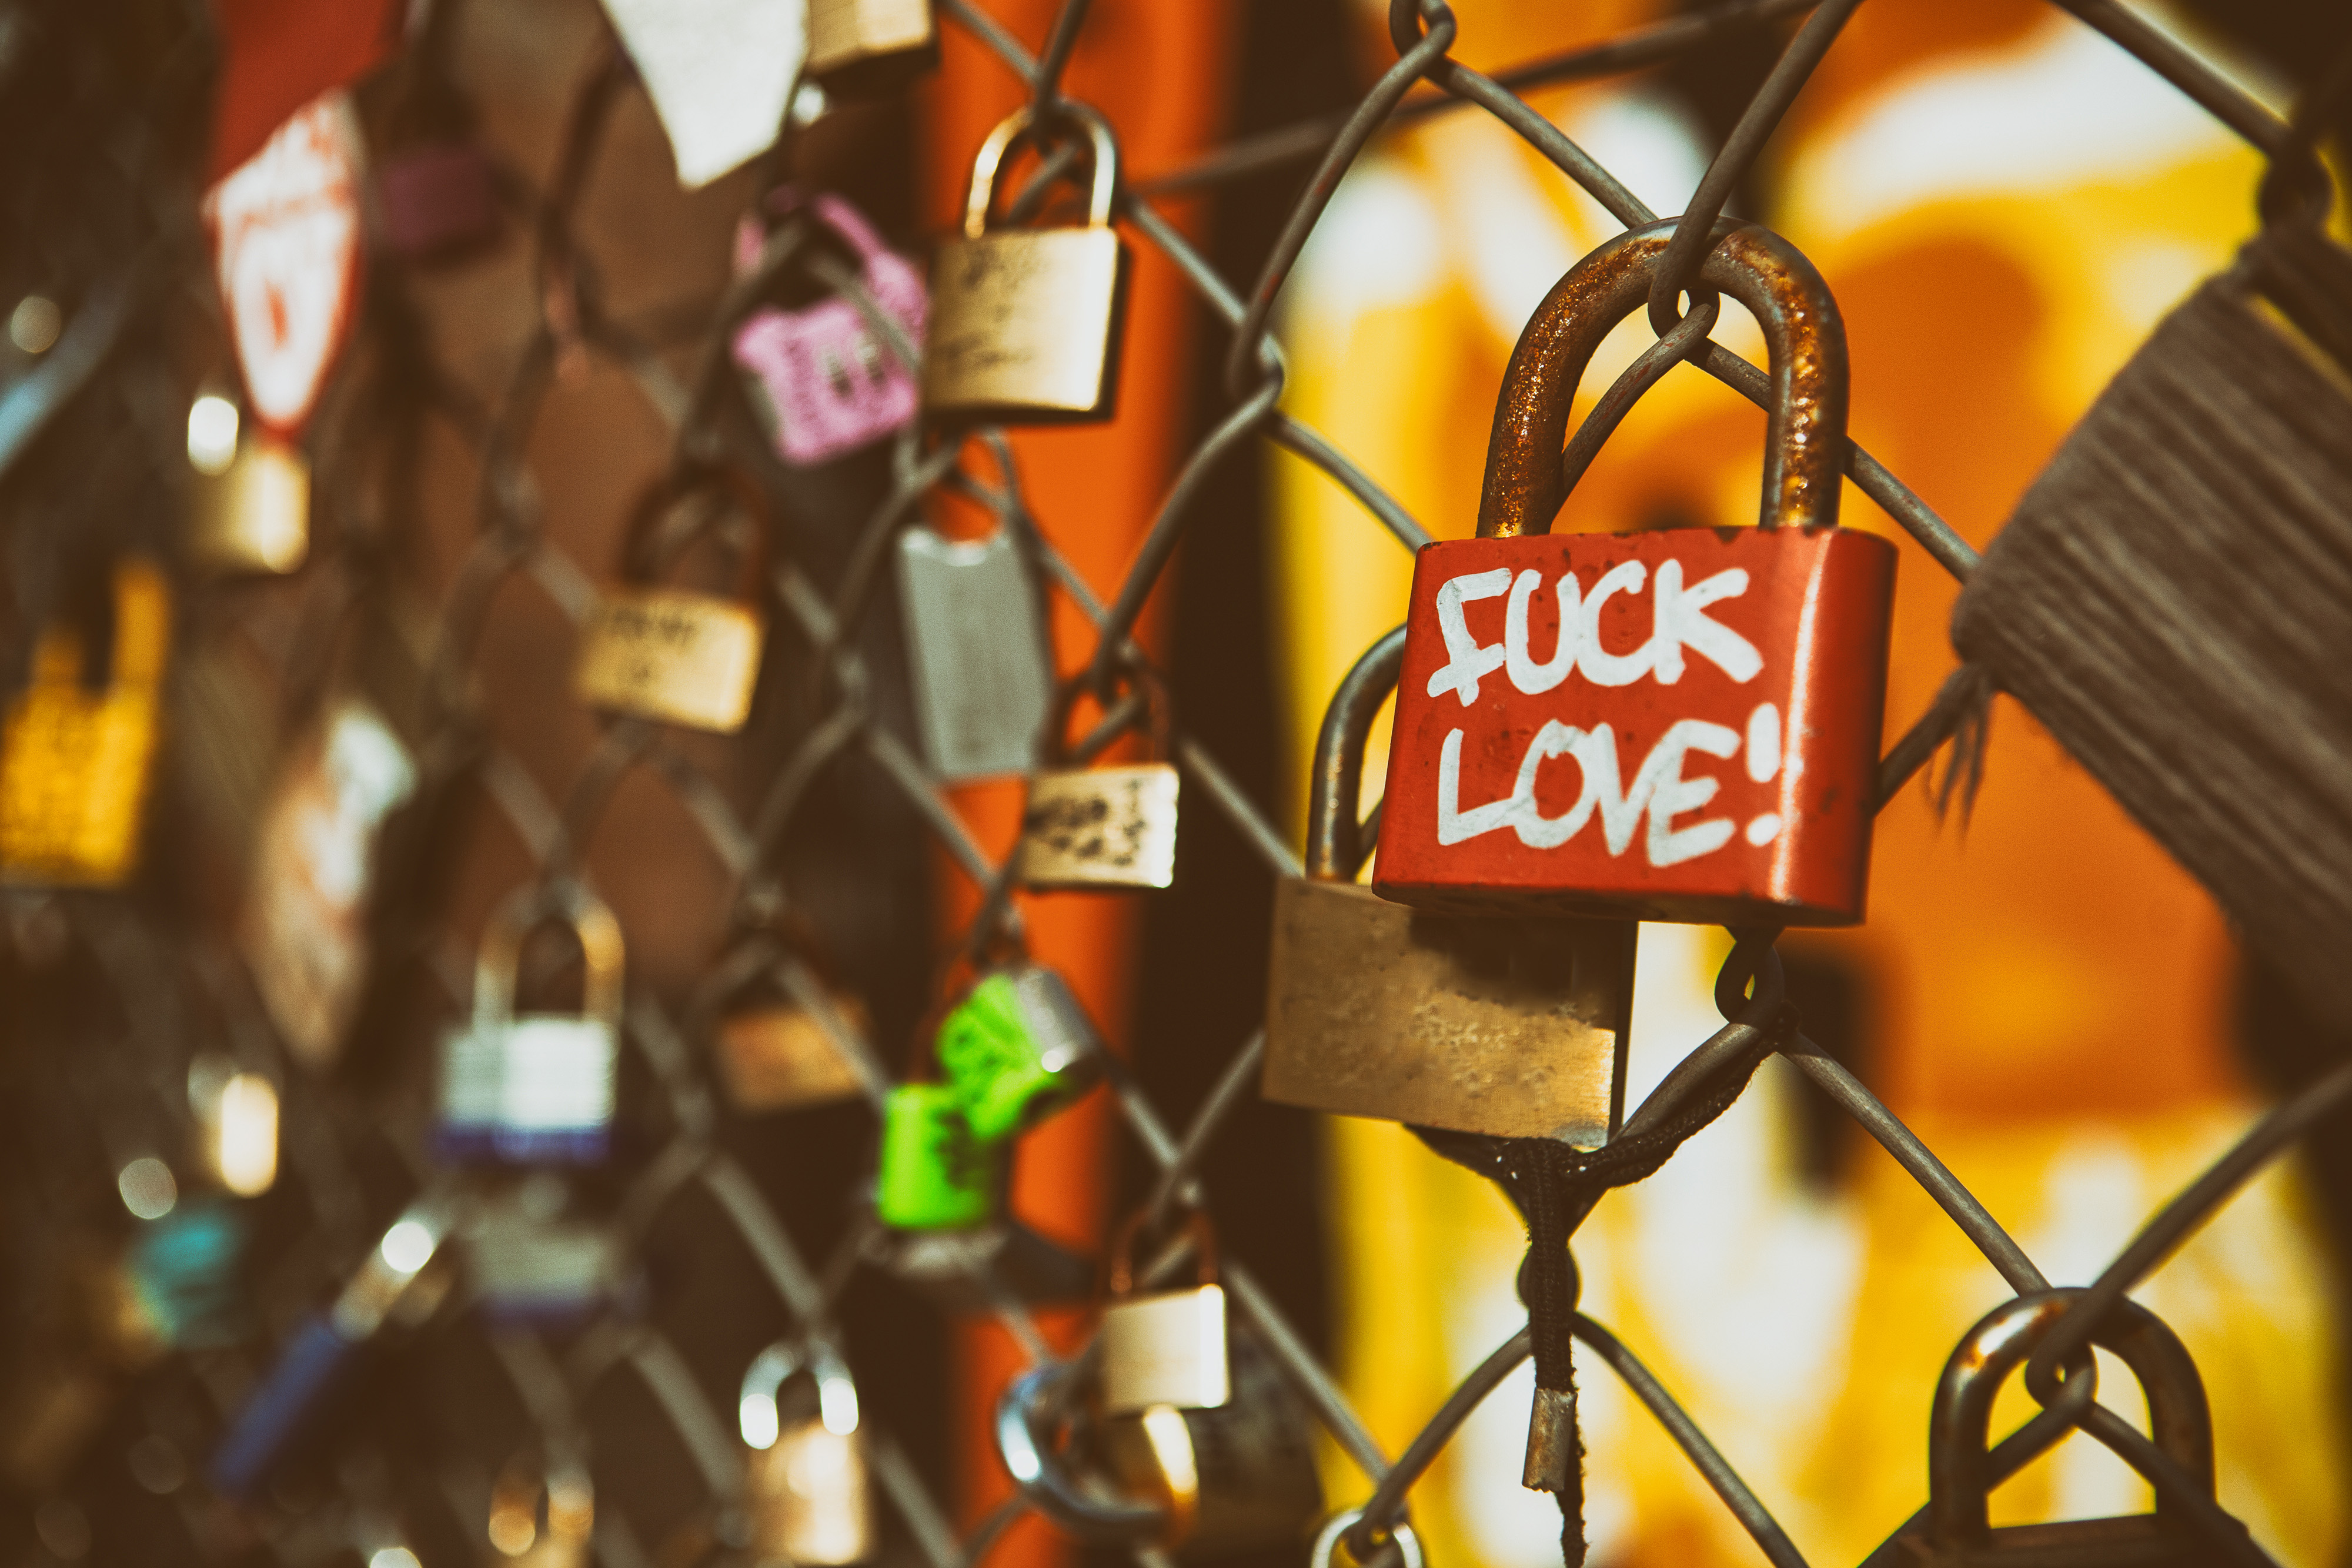
yellow, orange, amber, padlock, font, signage